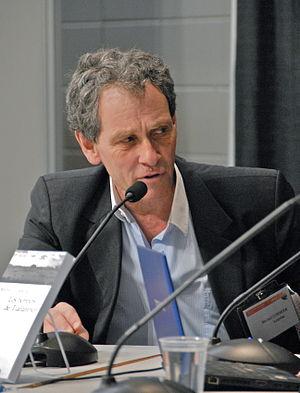
Michel Cormier, lors du Salon international du livre de Québec 2012
Les médias, en particulier la presse écrite, ont joué un rôle important dans le développement de la culture acadienne à partir du milieu du XIXᵉ siècle et ont souvent été au centre des aspirations politiques et économiques. Les Acadiens sont généralement minoritaires et moins fortunés que leurs compatriotes, ce qui a influencé l'histoire des médias en Acadie.
Le prix France-Acadie est un prix littéraire créé en 1979 par l'association Les Amitiés Acadiennes et la Fondation de France. Il est destiné à encourager et promouvoir la création dans les domaines de la littérature et des sciences humaines en Acadie.
Michel Cormier est un journaliste canadien. De 2000 à 2010, il est un des correspondants internationaux du réseau français de Radio-Canada, notamment en Russie et en Chine. En juin 2011, il succède à Louise Imbeault à titre de directeur régional de Radio-Canada Acadie, et en avril 2012, il succède à Alain Saulnier à titre de directeur général de l'information.